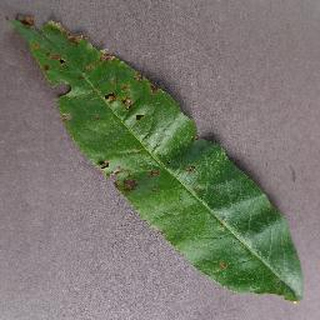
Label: peach_bacterial_spot